Virgin Megastores

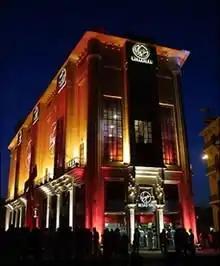
Beirut Central District, Lebanon, the first Virgin Megastore to open in the Middle East on 3 July 2001

The first Virgin Megastore opened in the United Kingdom in 1979 and between the 1980s and 1990s, the chain grew, including via its merger with Our Price whilst under the ownership of WH Smith. By the 1990s Virgin Megastores had become an international franchise as part of the Virgin Group.